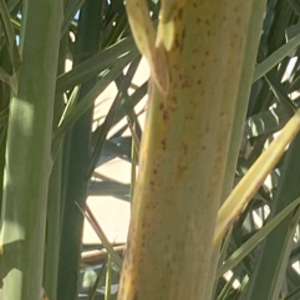
Label: Leaf Spots